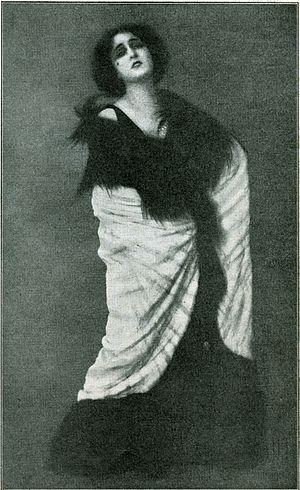
Anna Fougez, nom de scène de Maria Annina Laganà Pappacena, née le 9 juillet 1894 à Tarente et morte le 11 septembre 1966 à Santa Marinella, est une actrice et chanteuse italienne.